Action of 2 January 1783

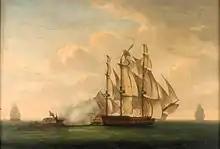
HMS "Magicienne" (left) lays dismasted after battling "Sybille".

Graves then set about clearing his ship for action. Shortly after, the three leewardmost of the French vessels bore away and followed the French convoy. The French warships raised their colours and prepared to give battle.